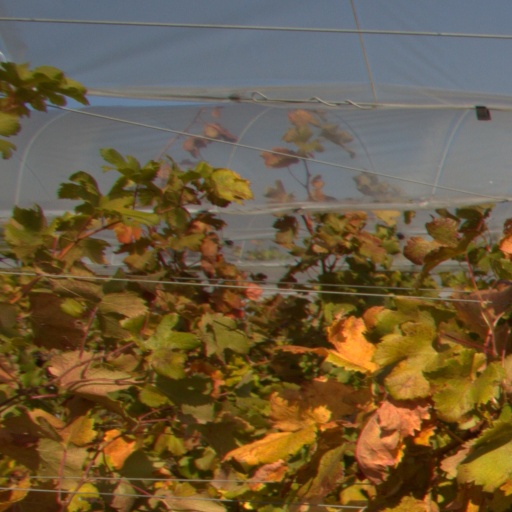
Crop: grape